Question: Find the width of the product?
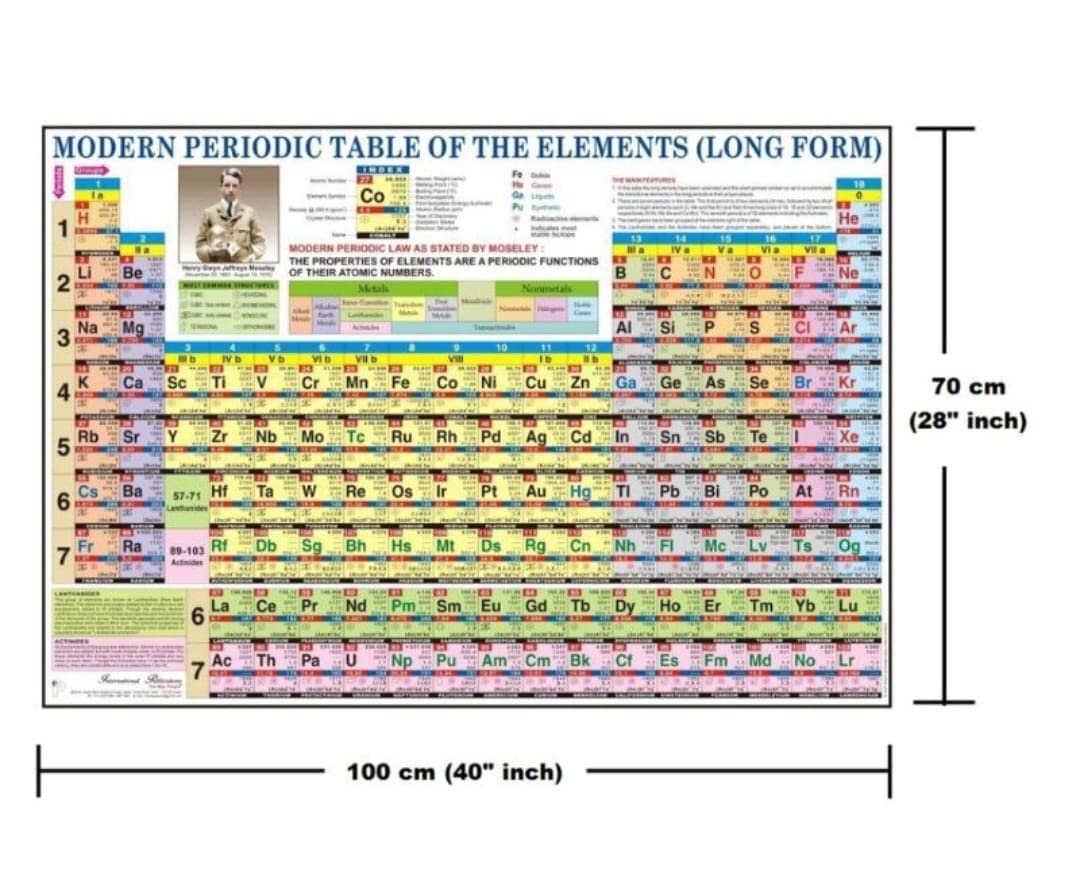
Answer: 70.0 centimetre